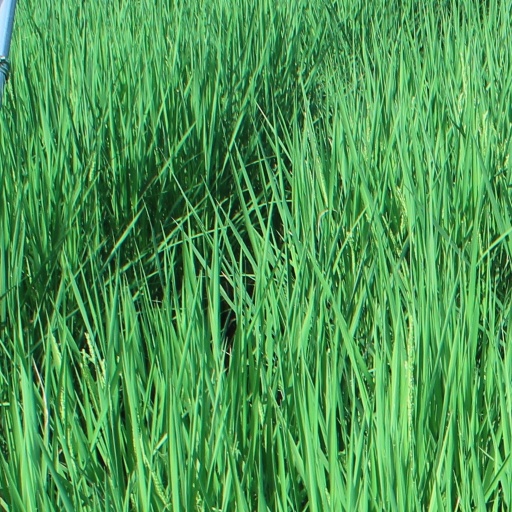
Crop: rice